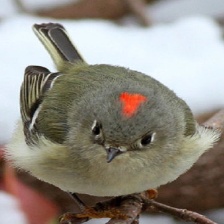
Species: RUBY CROWNED KINGLET
Scientific name: REGULUS CALENDULA